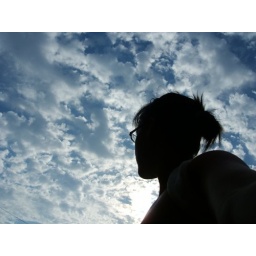
susi in the sky with glasses